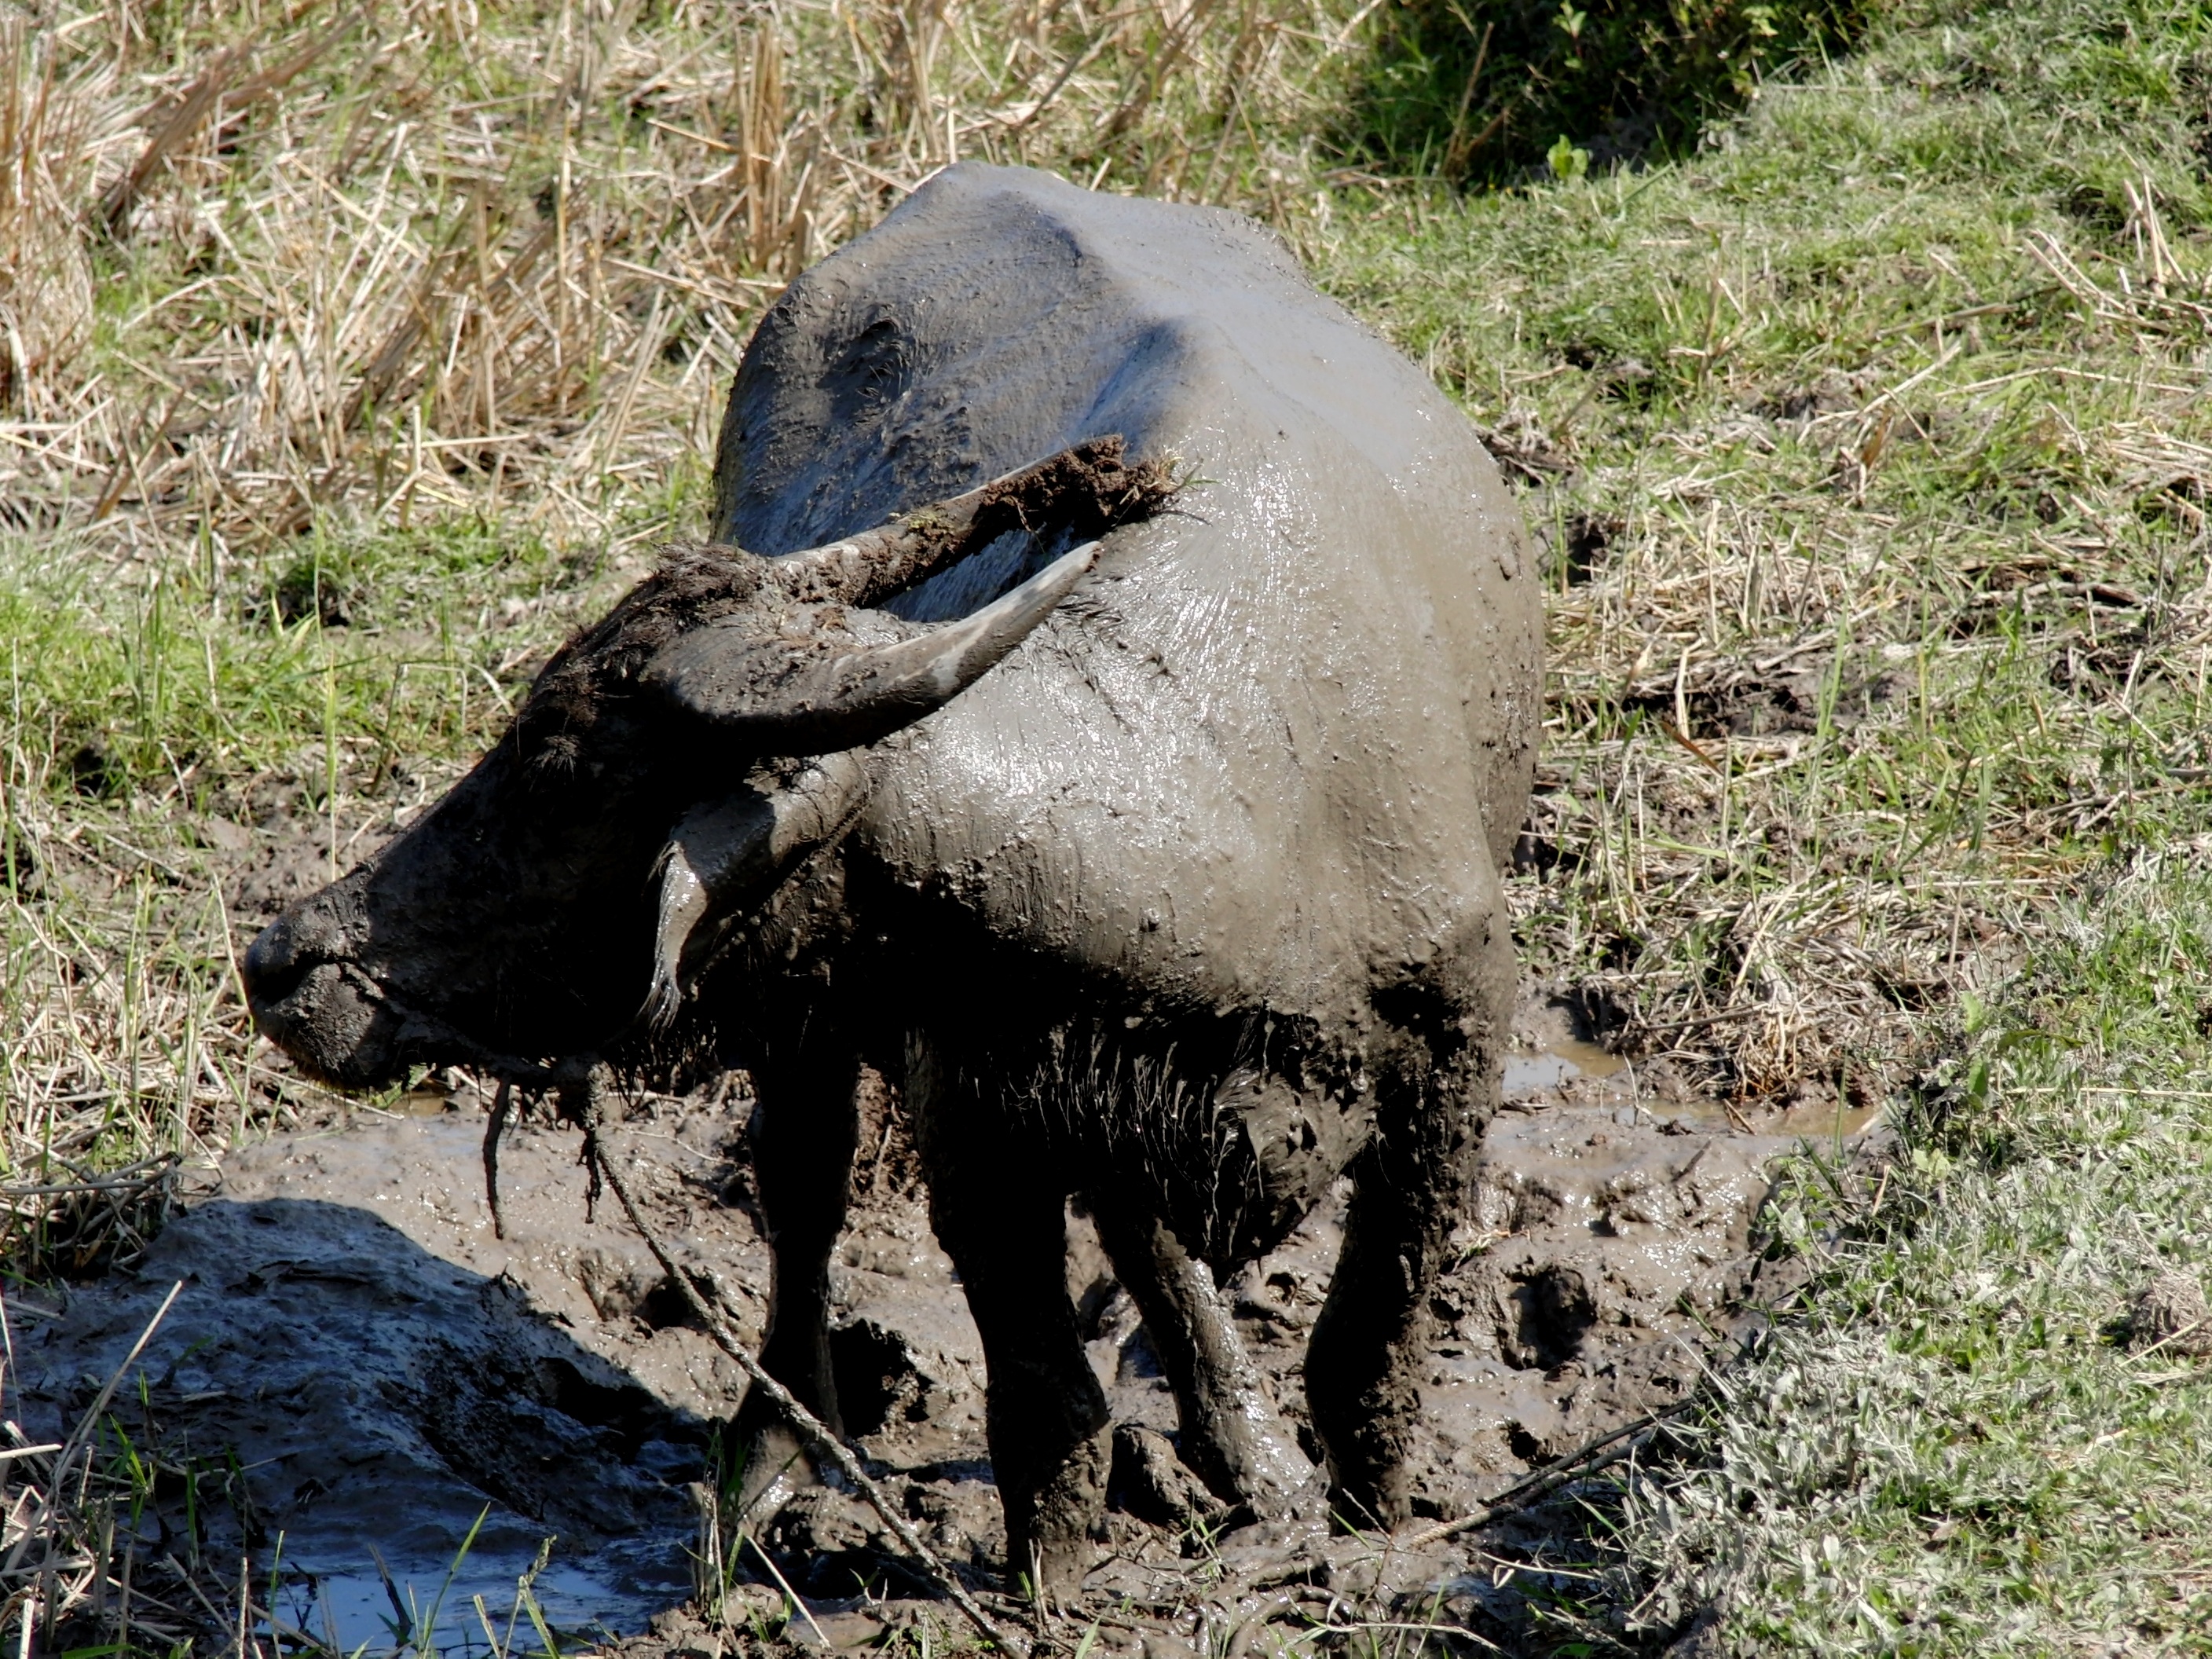
nature, animal, wildlife, mud, mammal, asia, dirty, fauna, watering hole, cambodia, mammals, horns, buffalo, water buffalo, cattle like mammal, mud hole